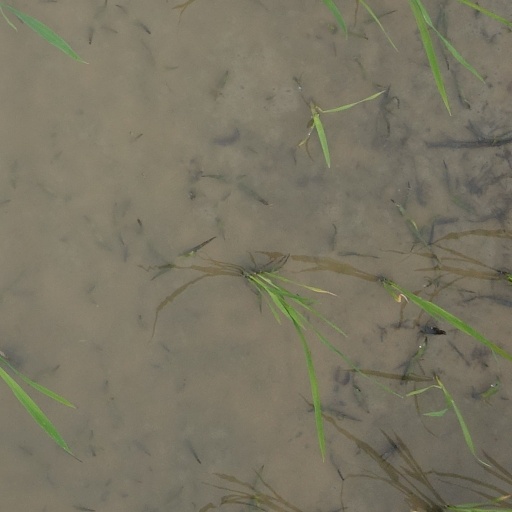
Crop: rice